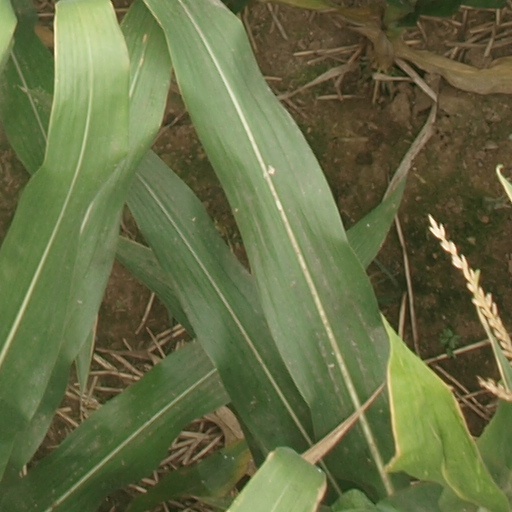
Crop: maize; corn